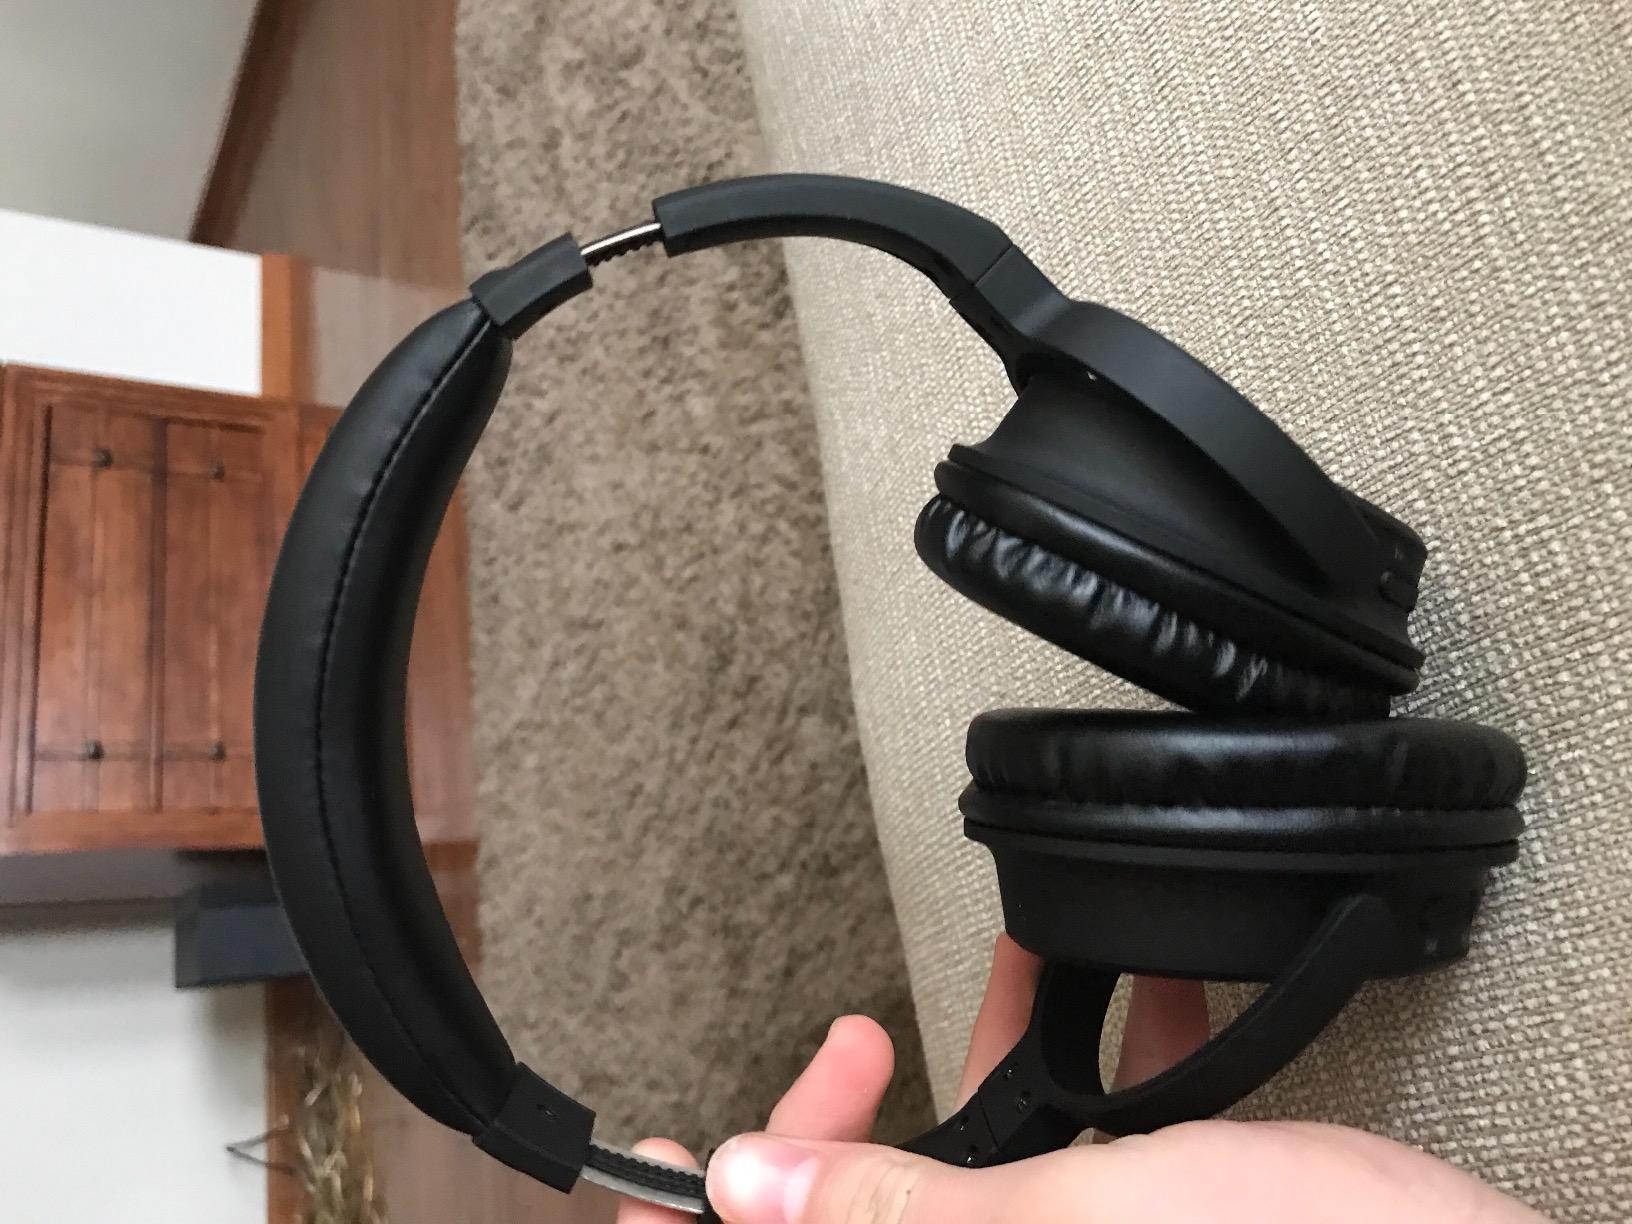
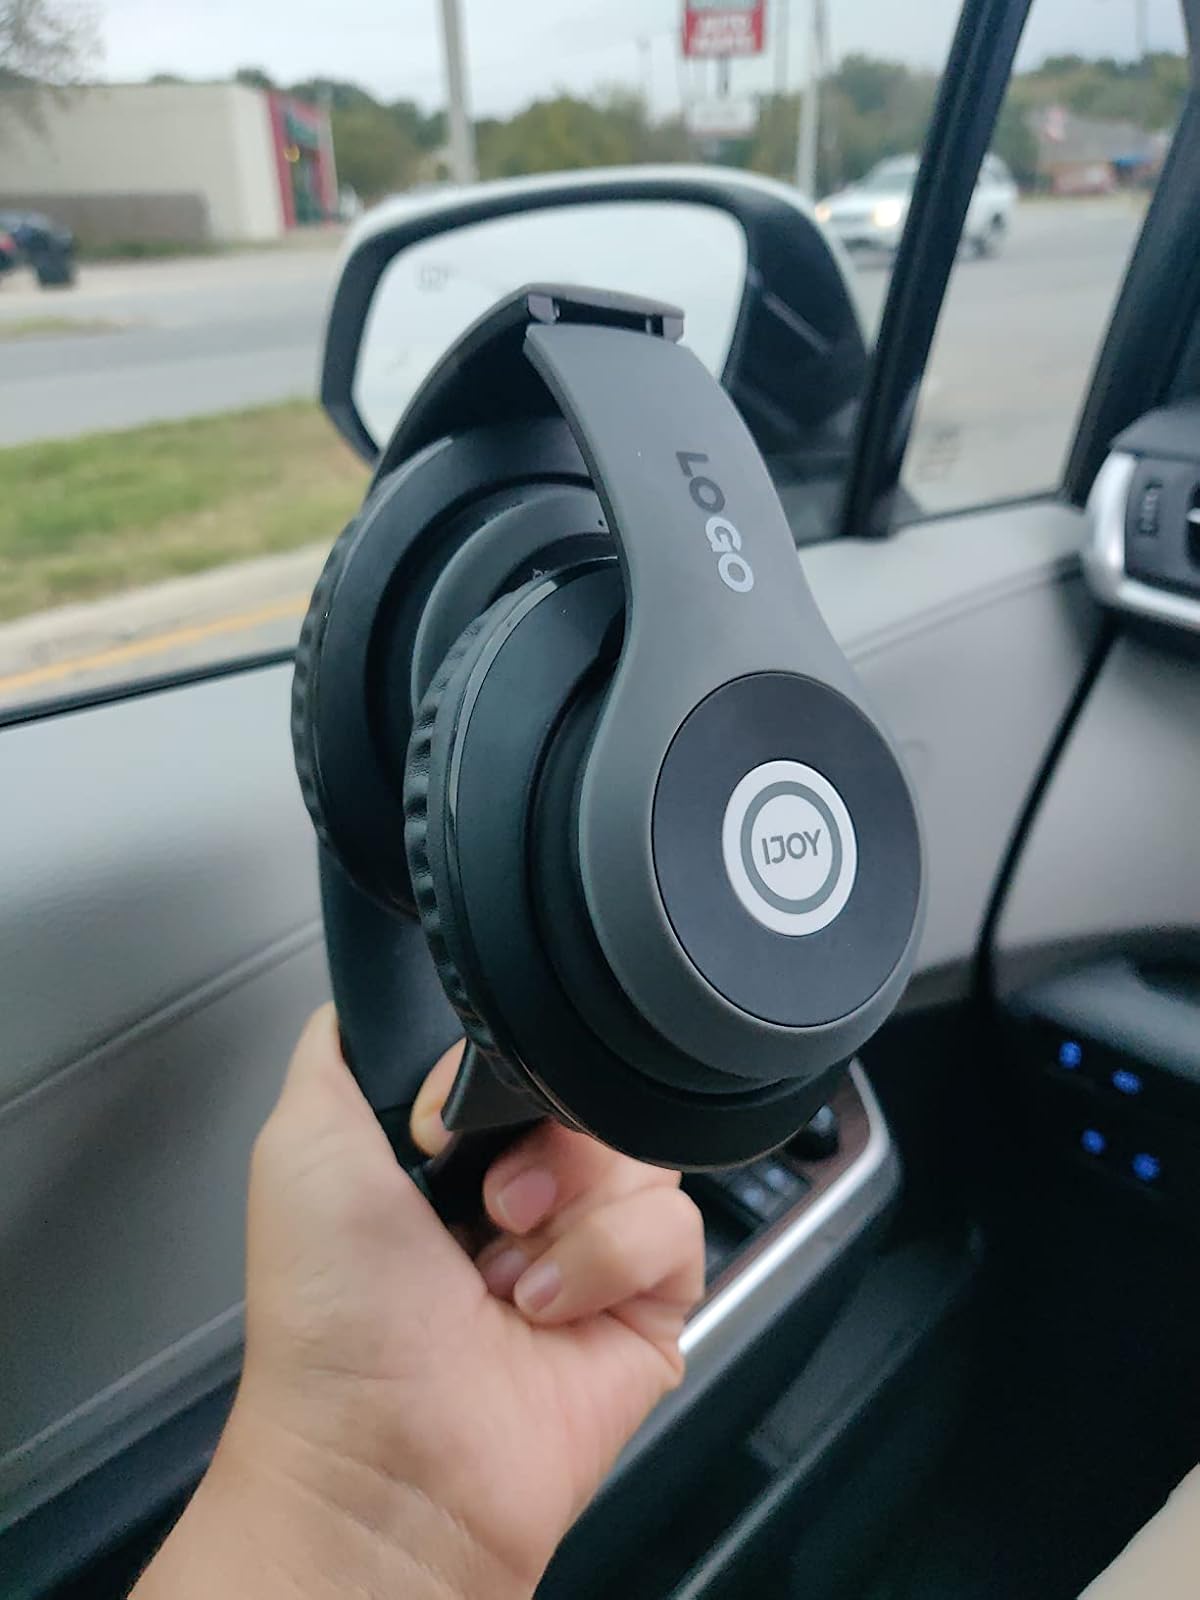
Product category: headphones
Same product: no